Eric Ayala

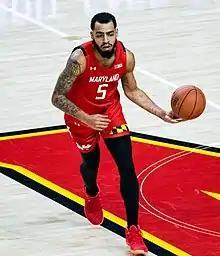
Ayala in January 2020

As a freshman, Ayala became a regular starter at Maryland, averaging 8.6 points, 2.9 rebounds and 2.1 assists per game. In his sophomore season, he averaged 8.5 points, 2.9 rebounds and 2.5 assists per game, shooting 35.8 percent from the field. In his junior season, he became his team's primary point guard with the departure of Anthony Cowan Jr. Ayala averaged 15.1 points, 4.3 rebounds and 2.2 assists per game as a junior, earning All-Big Ten honorable mention. He declared for the 2021 NBA draft while maintaining his college eligibility, before ultimately returning. Ayala was named Honorable Mention All-Big Ten by the media as a senior.